Aomori Expressway

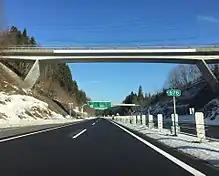
Aomori IC near the north end of the Tōhoku Expressway and the western terminus of the Aomori Expressway.

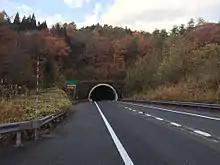
The Inayama Tunnel west of Aomori-higashi IC.

The expressway serves as an extension to the Tōhoku Expressway (which terminates at Aomori Interchange) and runs through southern areas of the city of Aomori. From Aomori Interchange, it runs east, crossing under the tracks of the Tōhoku Shinkansen. Soon after the expressway meets the Aomori Belt Highway, a bypass of National Route 7, which serves for several kilometers from here as a frontage road to the expressway. Eventually, the two roads have are linked by the Aomori-chūō Interchange where tolls are collected for the entire expressway, including any tolls accrued from traveling from the Tōhoku Expressway. The expressway continues east and splits from National Route 7 before it comes to its end at Aomori-higashi Interchange near the western terminus of the Michinoku Toll Road.